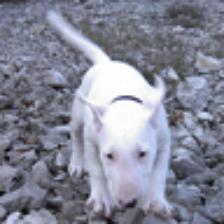
Label: NonHuman